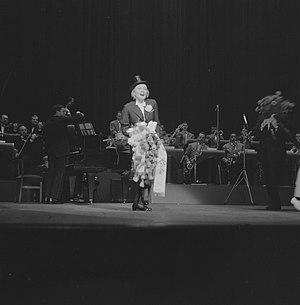
Marie Magdalene Dietrich, dite Marlene Dietrich [maɐ̯ˈleːnə ˈdiːtʁɪç], est une actrice et chanteuse allemande naturalisée américaine, née le 27 décembre 1901 à Schöneberg et morte le 6 mai 1992 à Paris 8ᵉ.